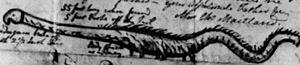
La bête de Stronsay est une grosse créature marine retrouvée sur les rives de l'île de Stronsay, aux Orcades, après une tempête en 1808. La carcasse mesure 16,8 m de long, mais une partie de la queue était manquante, et l'animal devait être plus long. La Natural History Society d'Édimbourg n'a pu identifier la carcasse et estime qu'il s'agit d'une nouvelle espèce, probablement un serpent de mer. Plus tard, l'anatomiste Sir Everard Home de Londres remet en cause les mesures, indiquant que l'animal devait faire 10 m, et considère qu'il s'agit de la carcasse d'un requin pèlerin, ces derniers pouvant prendre une allure similaire à celle d'un plésiosaure durant leur décomposition. En 1849 le professeur écossais John Goodsir arrive aux mêmes conclusions. Toutefois, le plus grand requin pèlerin connu faisait 12 m de long, et la bête de Stromsay reste une sorte d'énigme de la cryptozoologie.